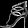
Label: Sandal